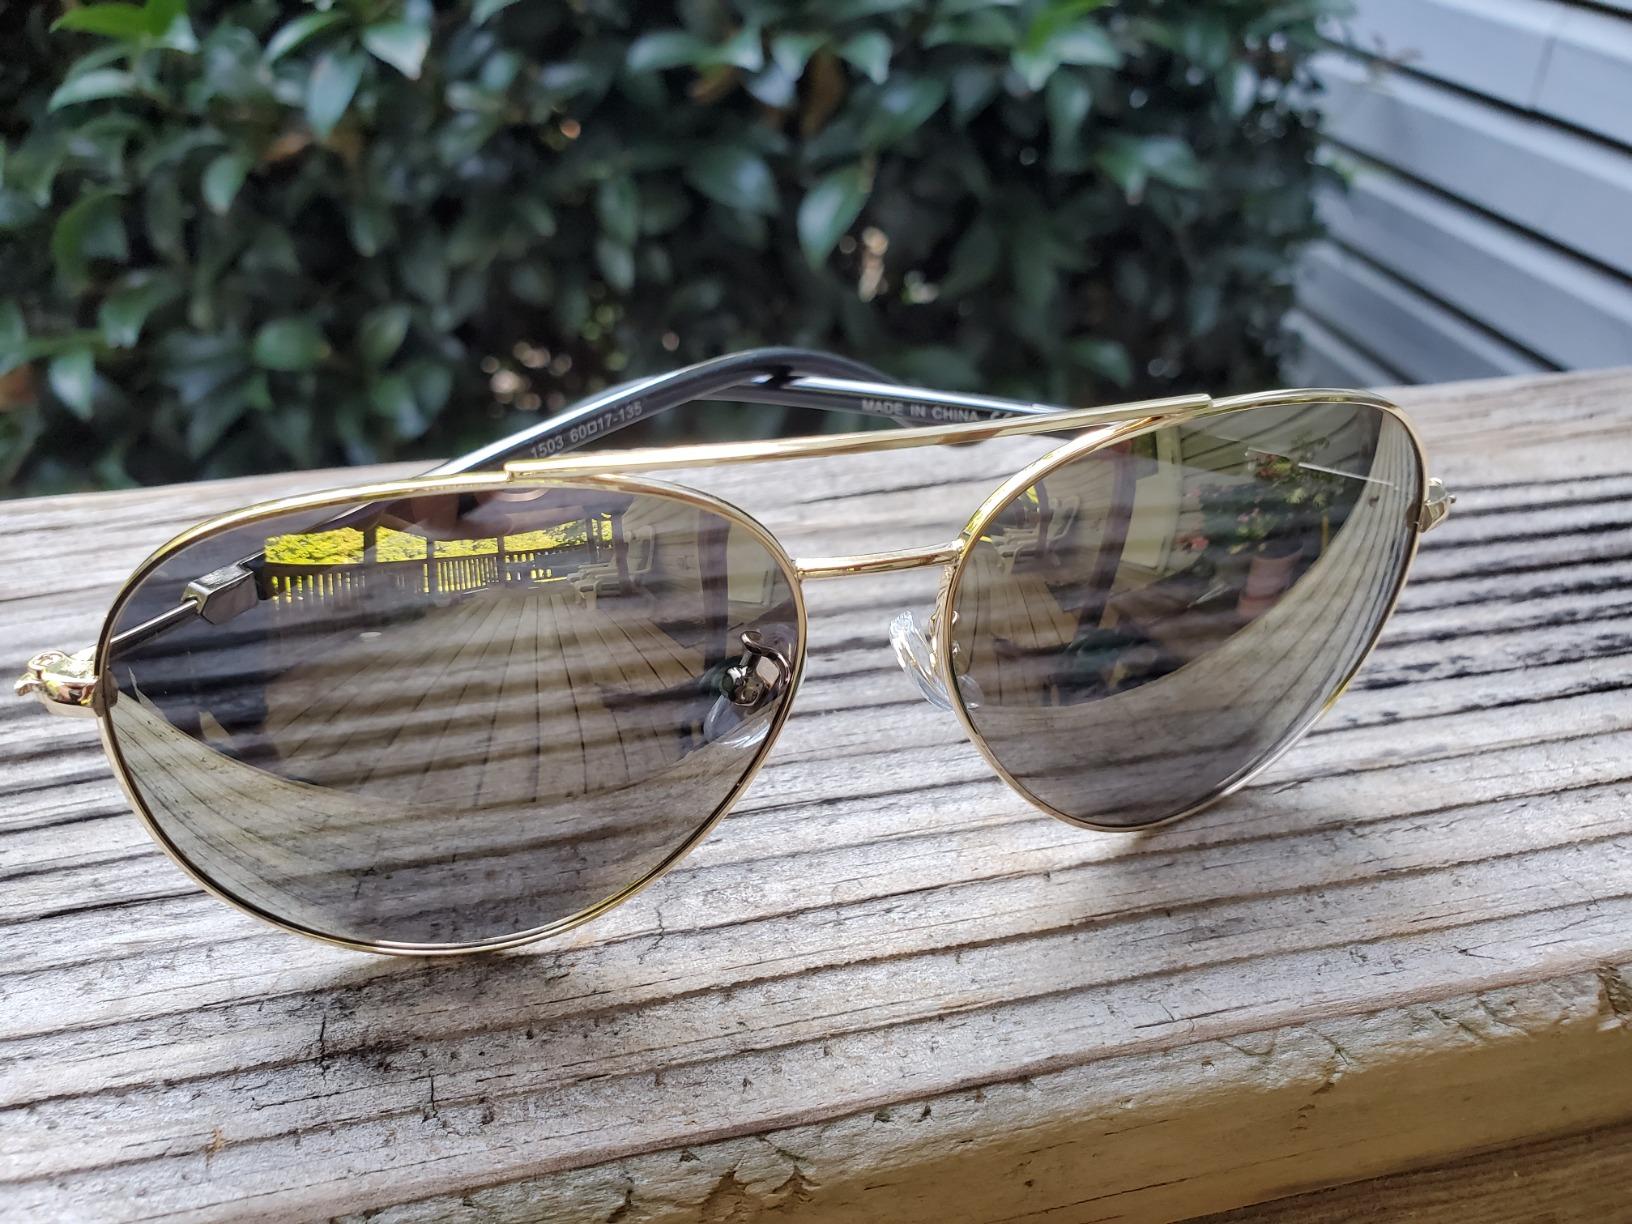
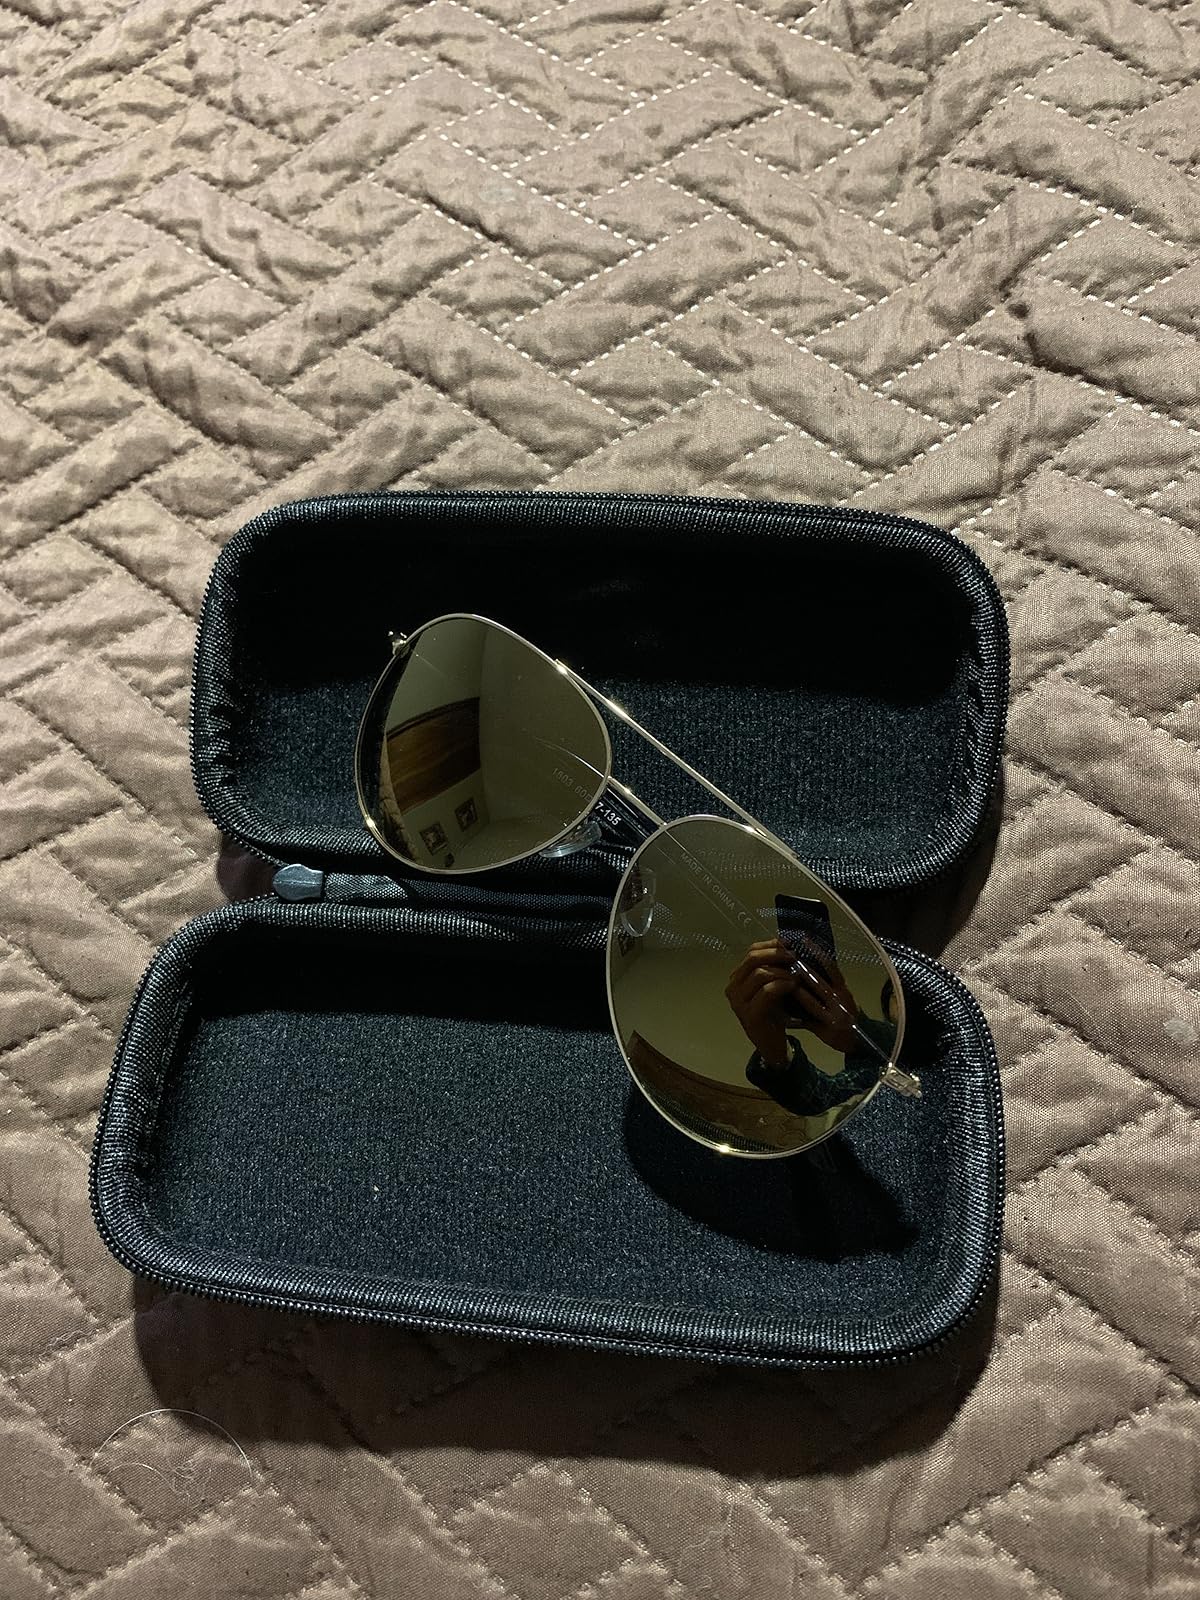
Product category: accessories_sunglasses
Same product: yes